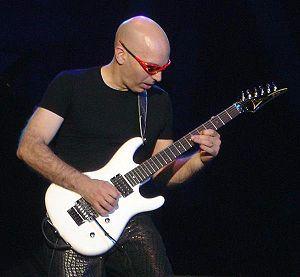
La discographie de Joe Satriani, guitariste de rock instrumental américain, comprend l'ensemble des disques publiés au cours de sa carrière. Elle est composée de seize albums studio, cinq albums live, quatre compilations, trois EP ainsi que de nombreuses collaborations avec d'autres musiciens. Joe Satriani a vendu plus de 10 millions d'albums à travers le monde.